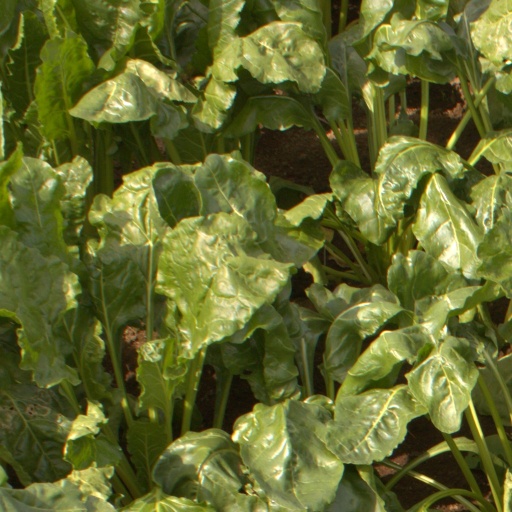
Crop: sugar beet